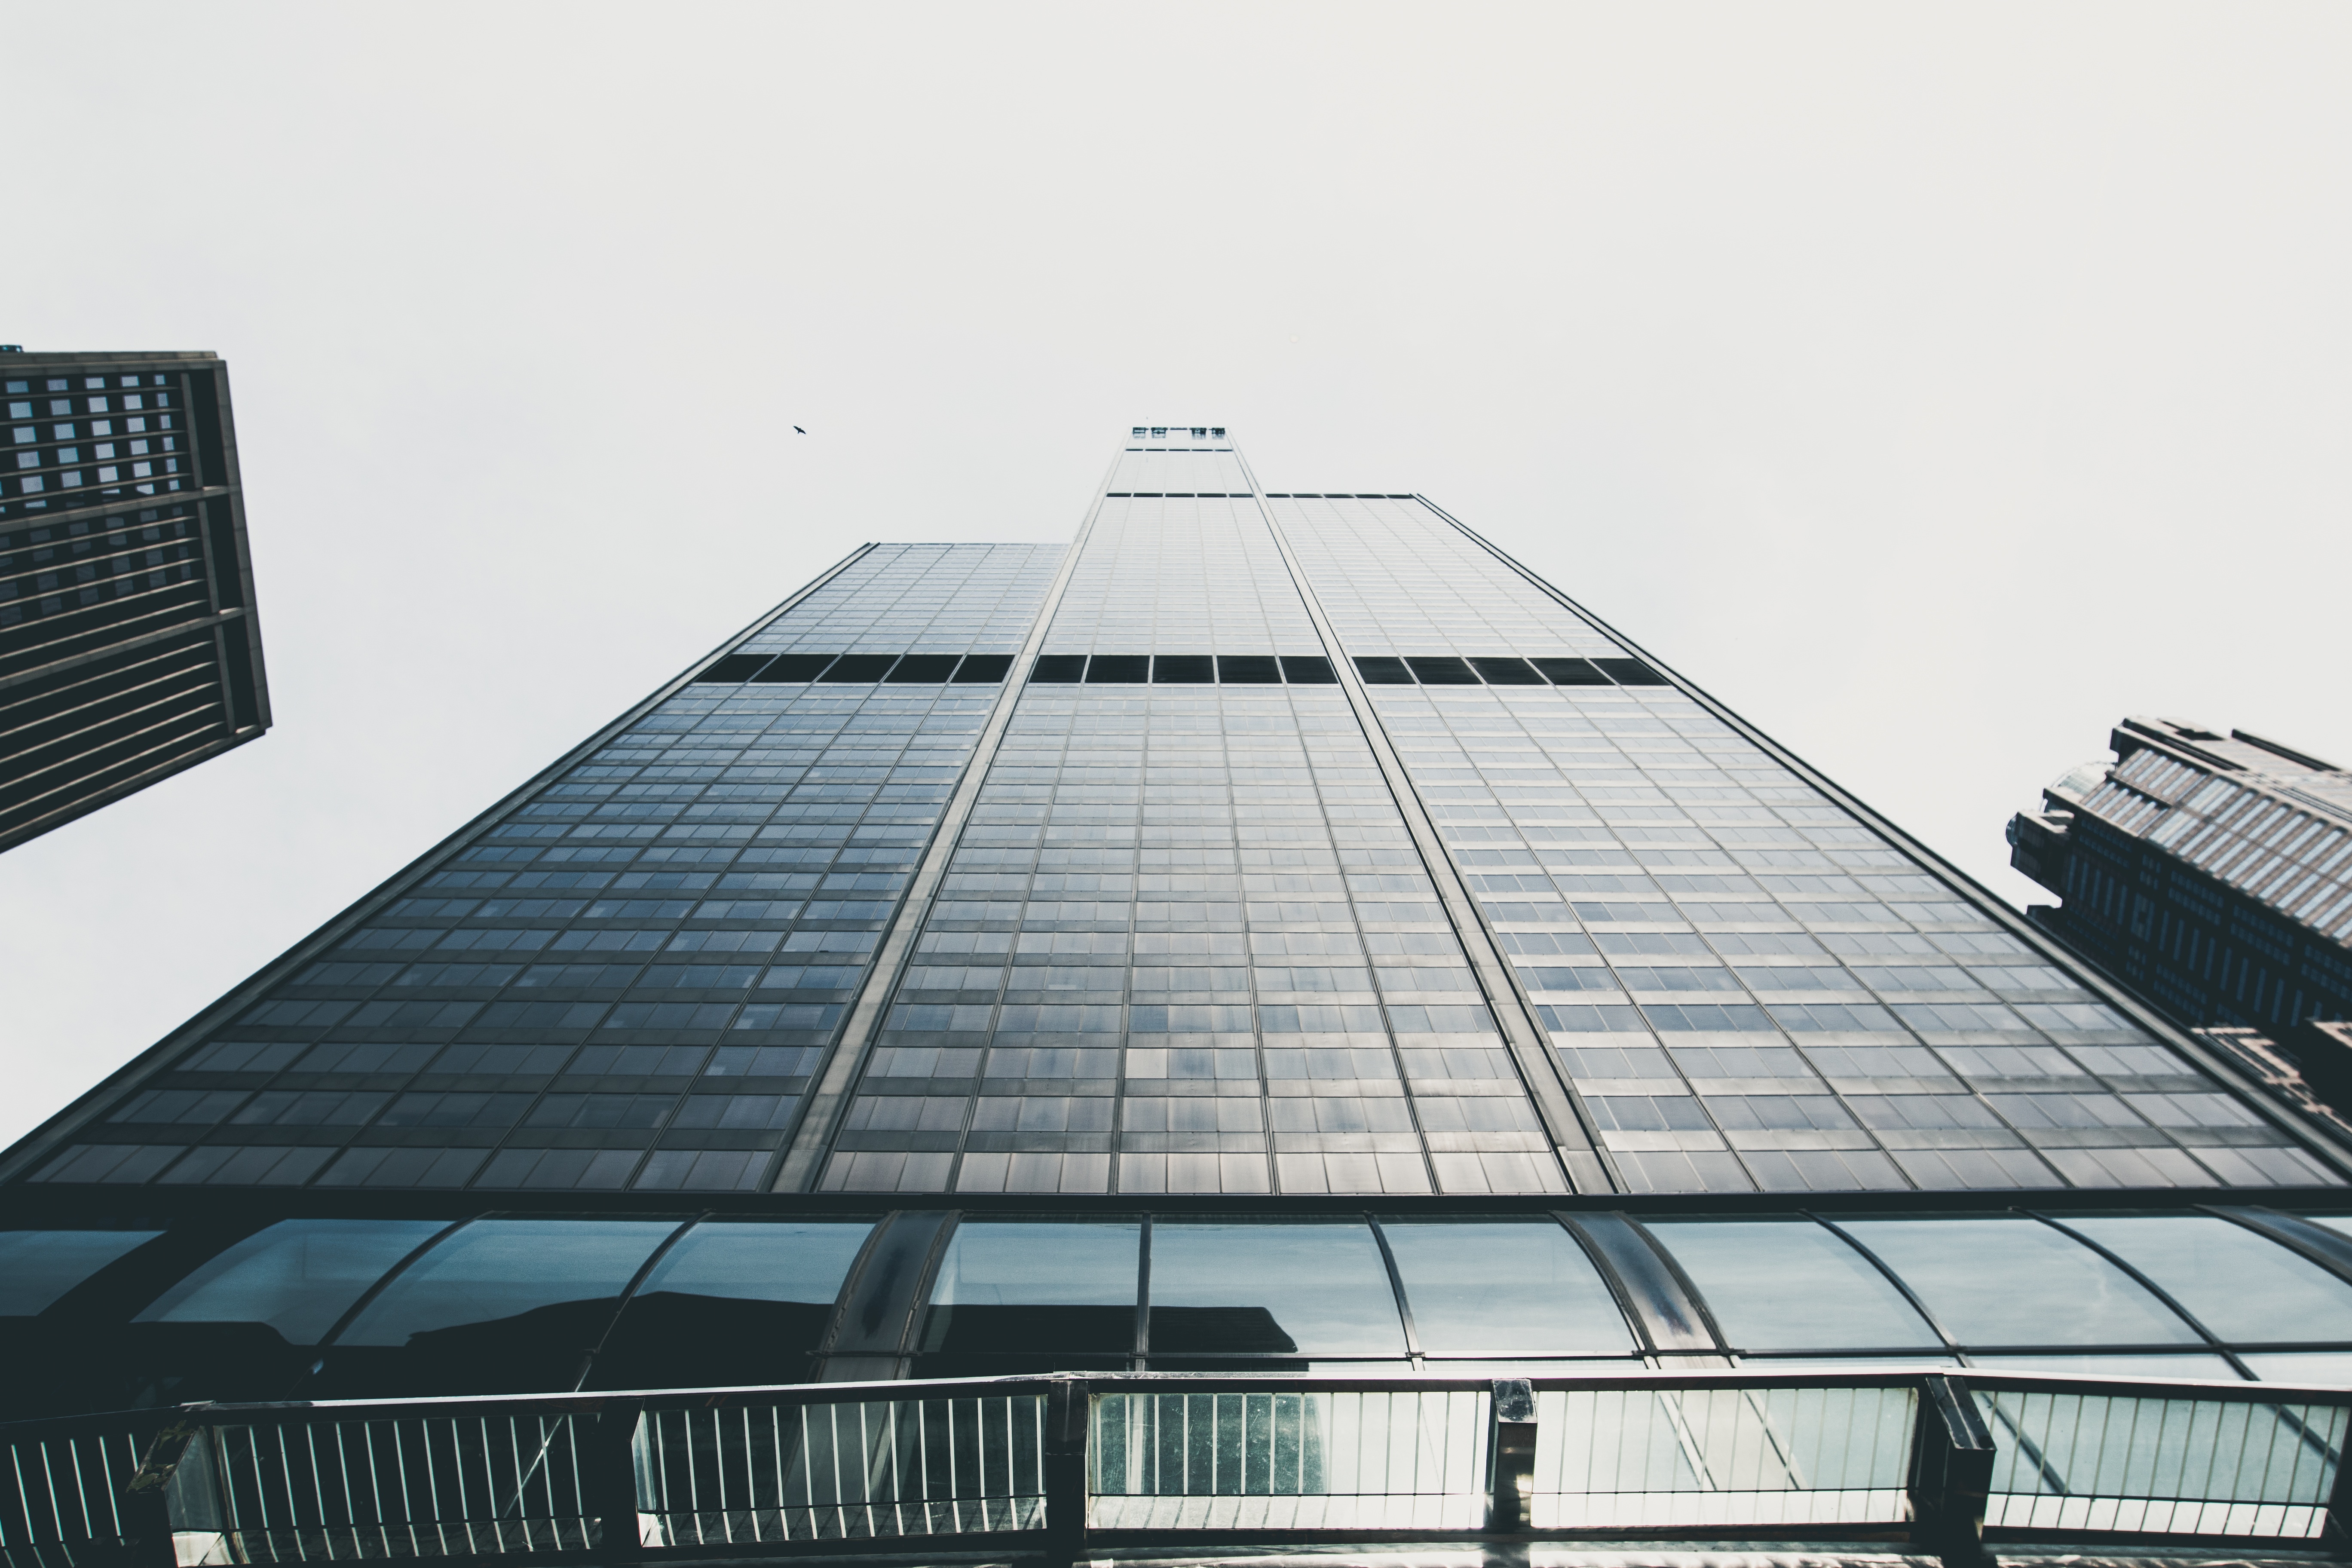
architecture, technology, window, perspective, roof, building, skyscraper, line, facade, exterior, tower block, daylighting, outdoor structure